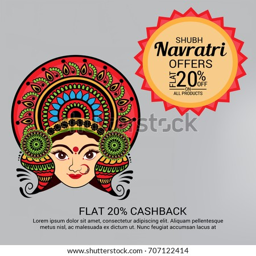
vector illustration of a banner for happy navratri .